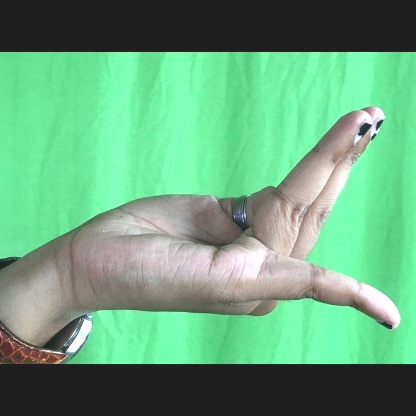
Mudra: Chaturam